Sharp Objects

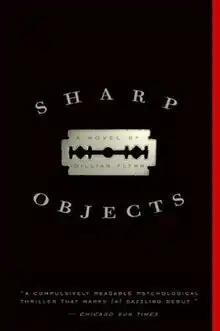
First paperback edition cover

Sharp Objects is the 2006 debut novel by American author Gillian Flynn. The book was first published through Shaye Areheart Books on September 26, 2006, and was later reprinted by Broadway Books.